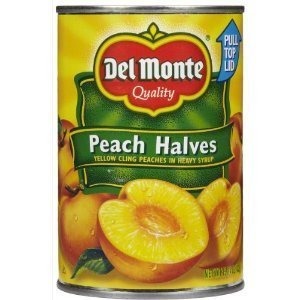
Item Name: Del Monte Peach Halves In Heavy Syrup 15.25 Oz
Bullet Point 1: Pull top lid
Bullet Point 2: Kosher
Product Description: Grocery
Value: 15.25
Unit: Ounce

Price: 3.625